Ewa Bąkowska

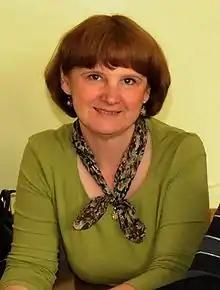
Ewa Bąkowska

Ewa Bąkowska (2 August 1962 – 10 April 2010) was a Polish librarian, activist and representative of the Katyn Families.